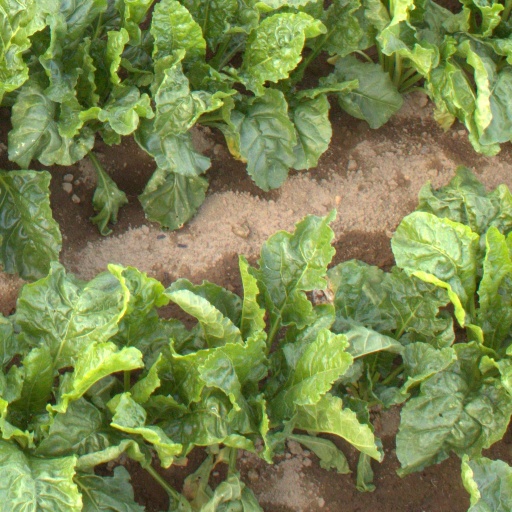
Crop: sugar beet